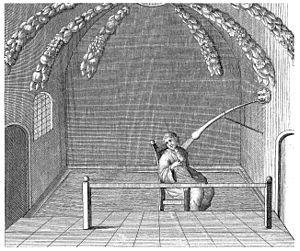
Le thermalisme est l’ensemble des activités liées à l’exploitation et à l’utilisation des eaux thermales à des fins récréatives ou de santé. Cela se rapporte aussi bien à l’histoire, l’économie, les acteurs, le patrimoine qu'à l’ensemble des moyens mis en œuvre dans les stations thermales lors des cures thermales.